Olga Lenskiy

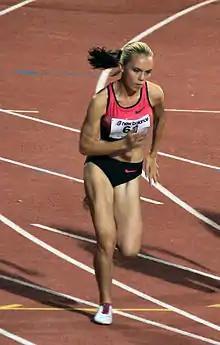

Olga Lenskiy (born 24 December 1992) is a Ukrainian-born Israeli sprinter. She competed in the 200 metres at the 2015 World Championships in Athletics in Beijing without advancing from the first round.